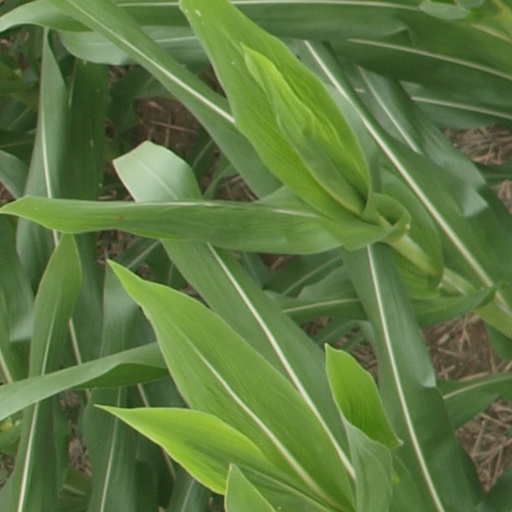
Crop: maize; corn